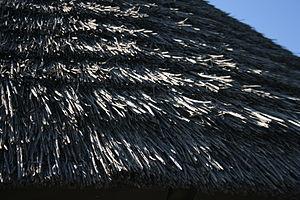
L’agriculture en Camargue est depuis des siècles l'élément primordial de l'aménagement du delta du Rhône. Elle est parvenue à se développer en dépit de l'omniprésence de l'eau salée. D'abord cantonnée sur les rives du Rhône, terres alluviales de plus faible salinité, elle a gagné des terres sur le centre du delta grâce à l’endiguement du Rhône, à la fin du XIXᵉ siècle, qui a permis l’apport d’eau douce, puis au plan Marshall, qui a financé d’importantes infrastructures hydrauliques. Son influence est déterminante sur l'environnement et elle reste l'un des atouts majeurs de son évolution.
Il existe différentes formes d’habitat traditionnel en Provence.